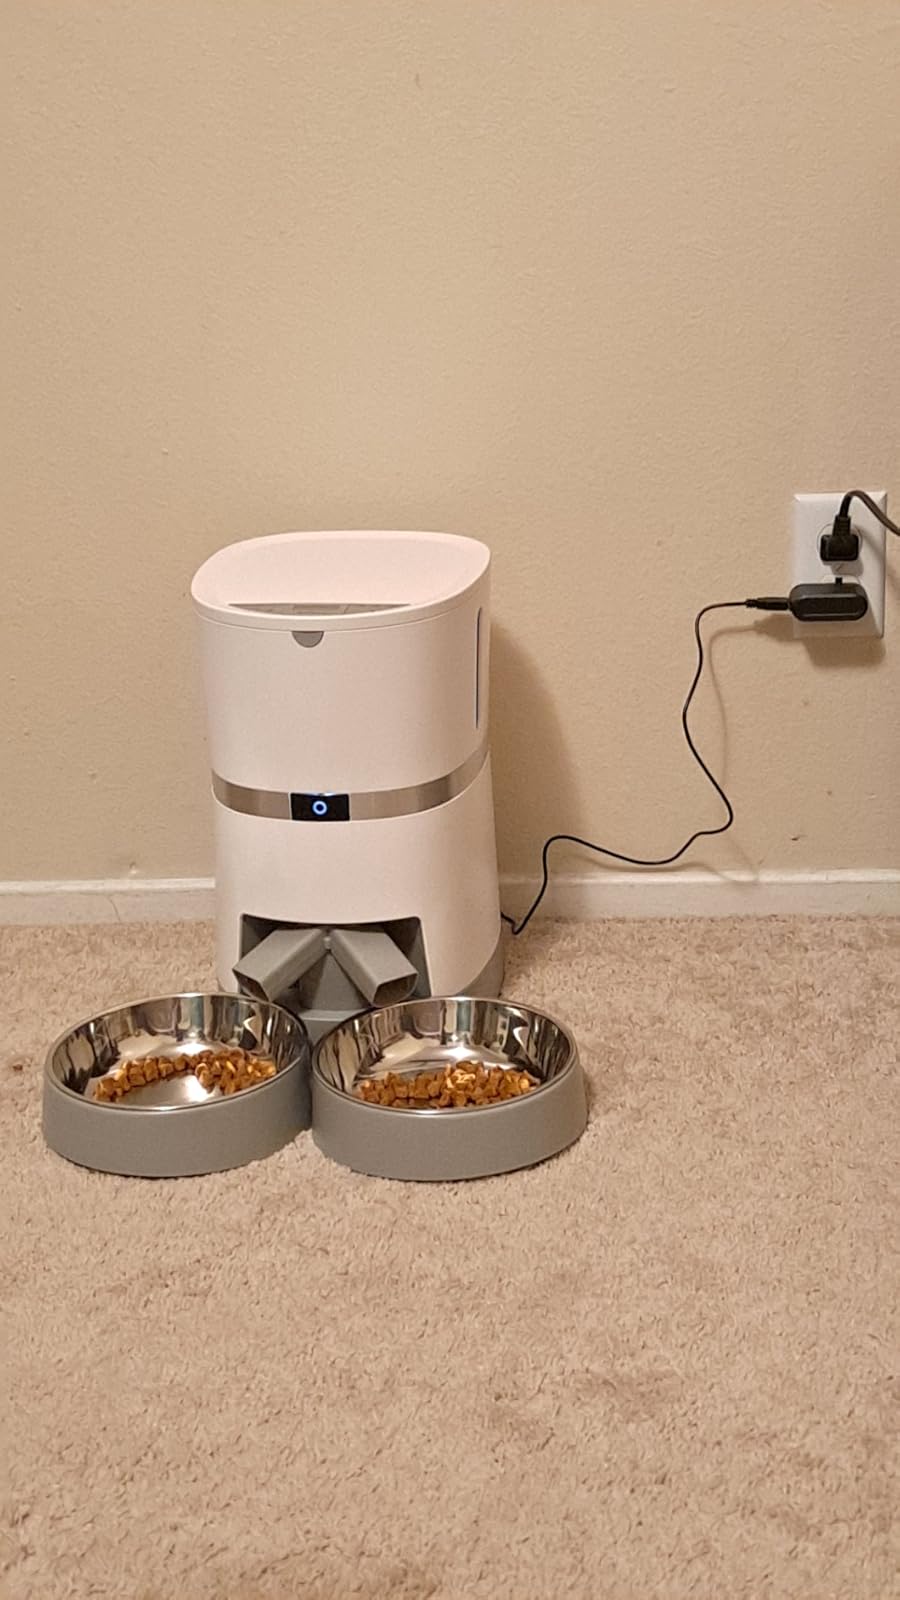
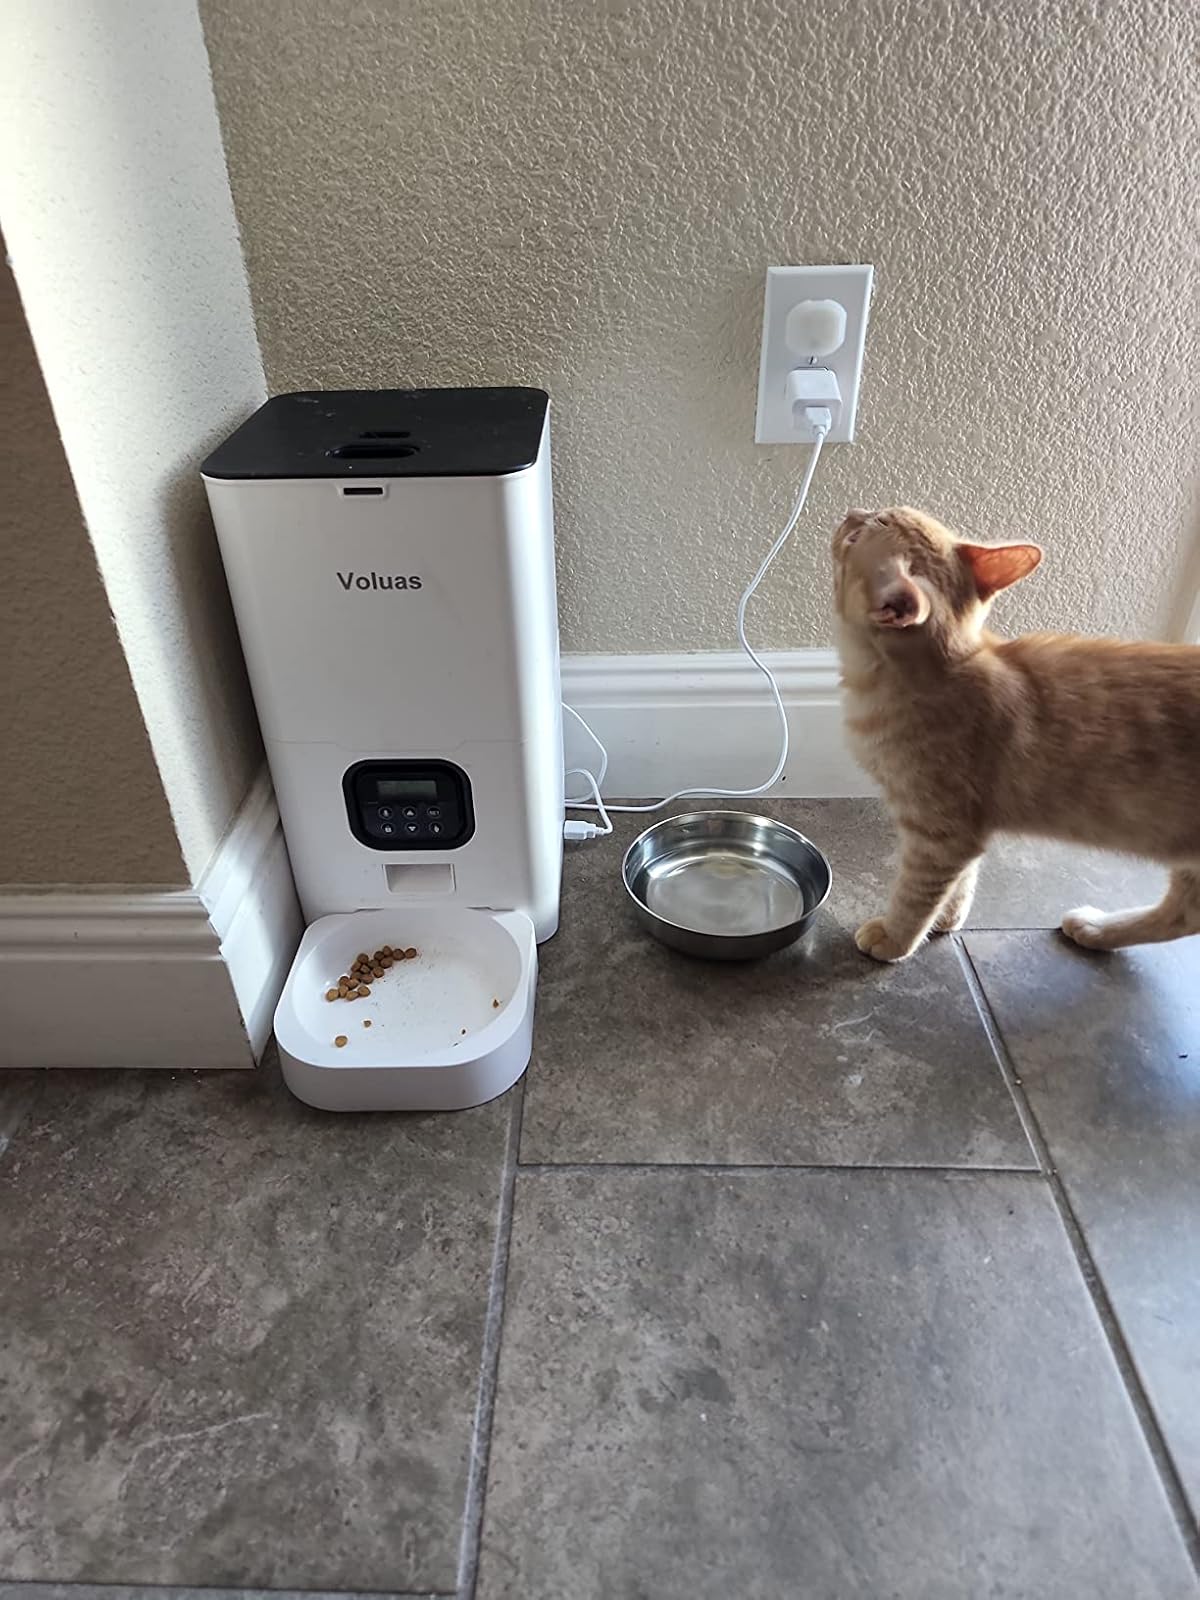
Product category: items_feeder
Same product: no